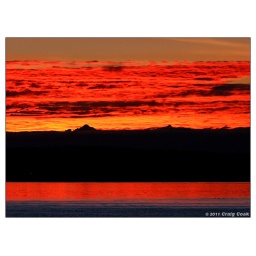
Brilliant orange clouds over southern Olympics